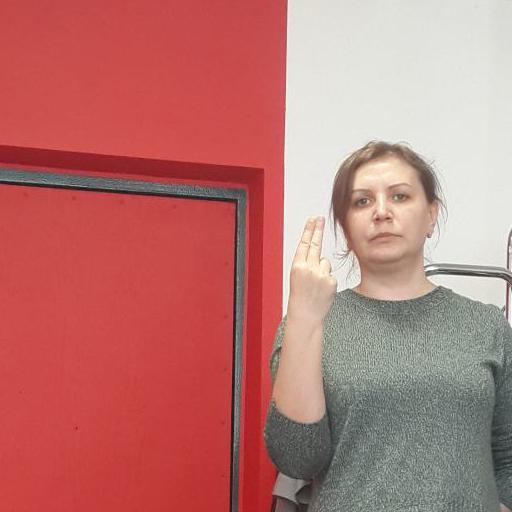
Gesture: two_up_inverted